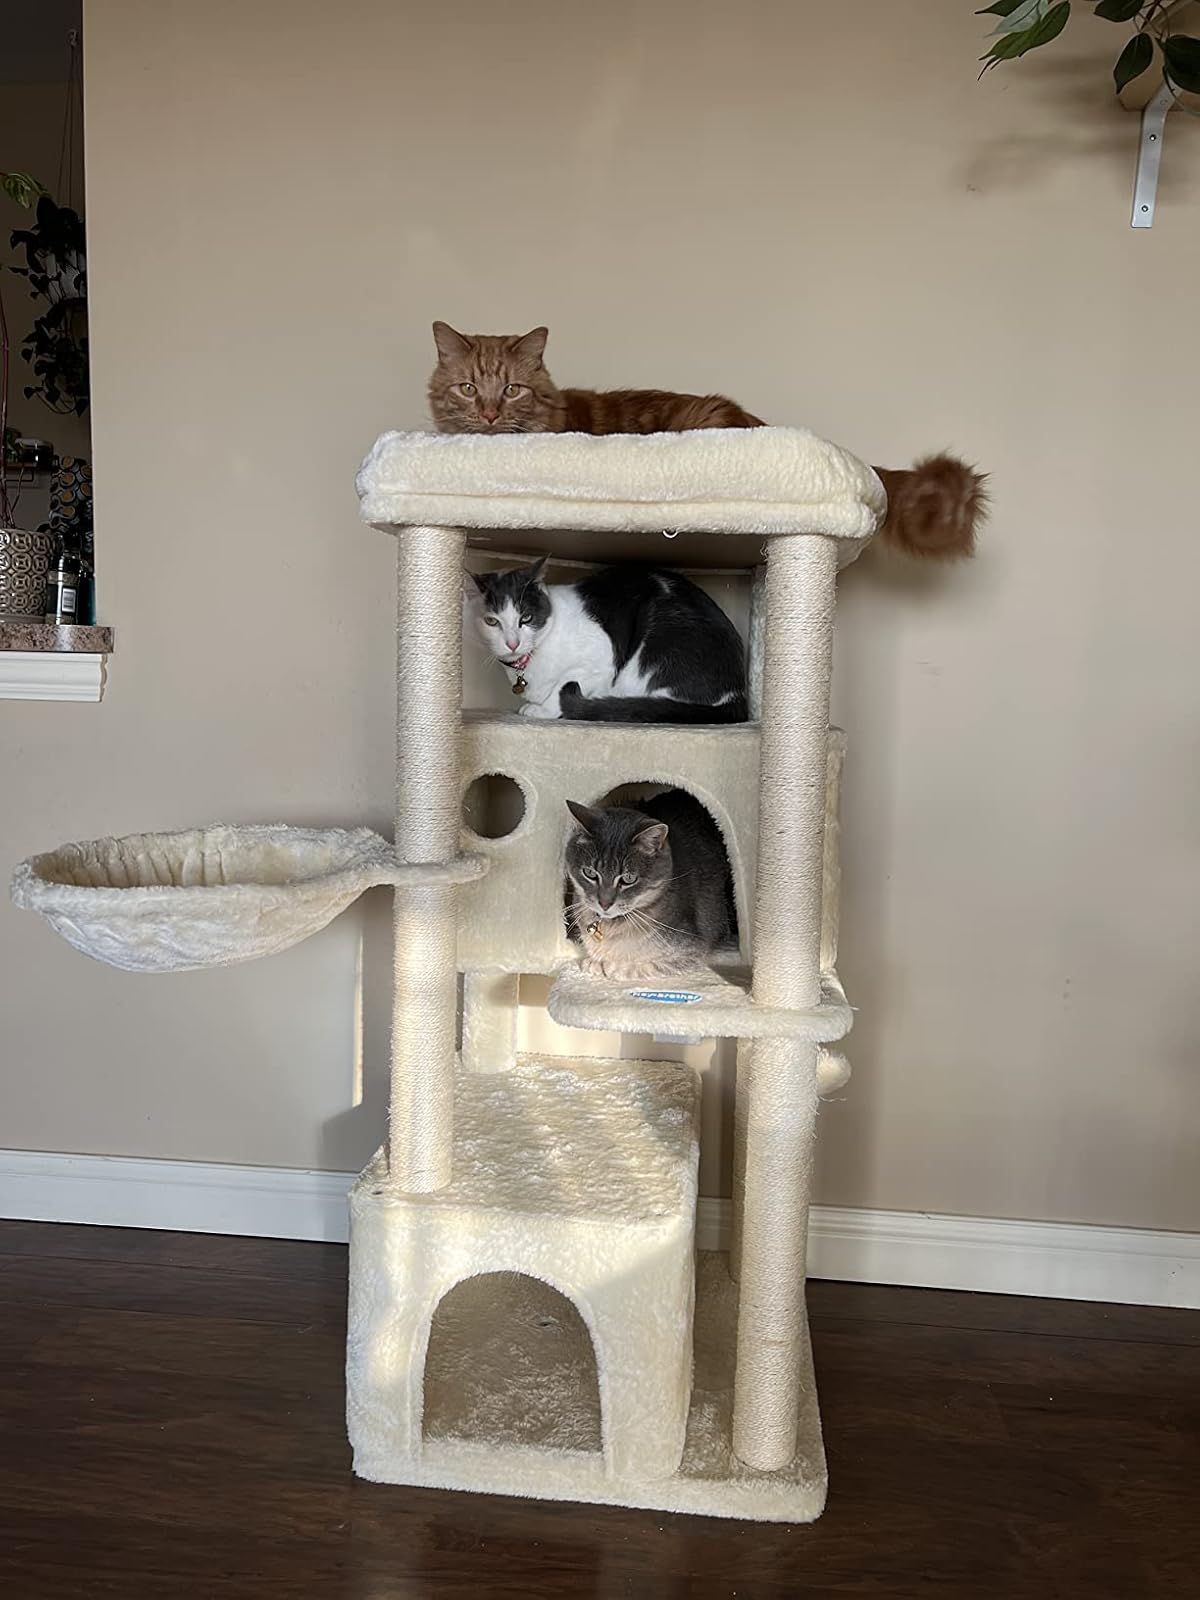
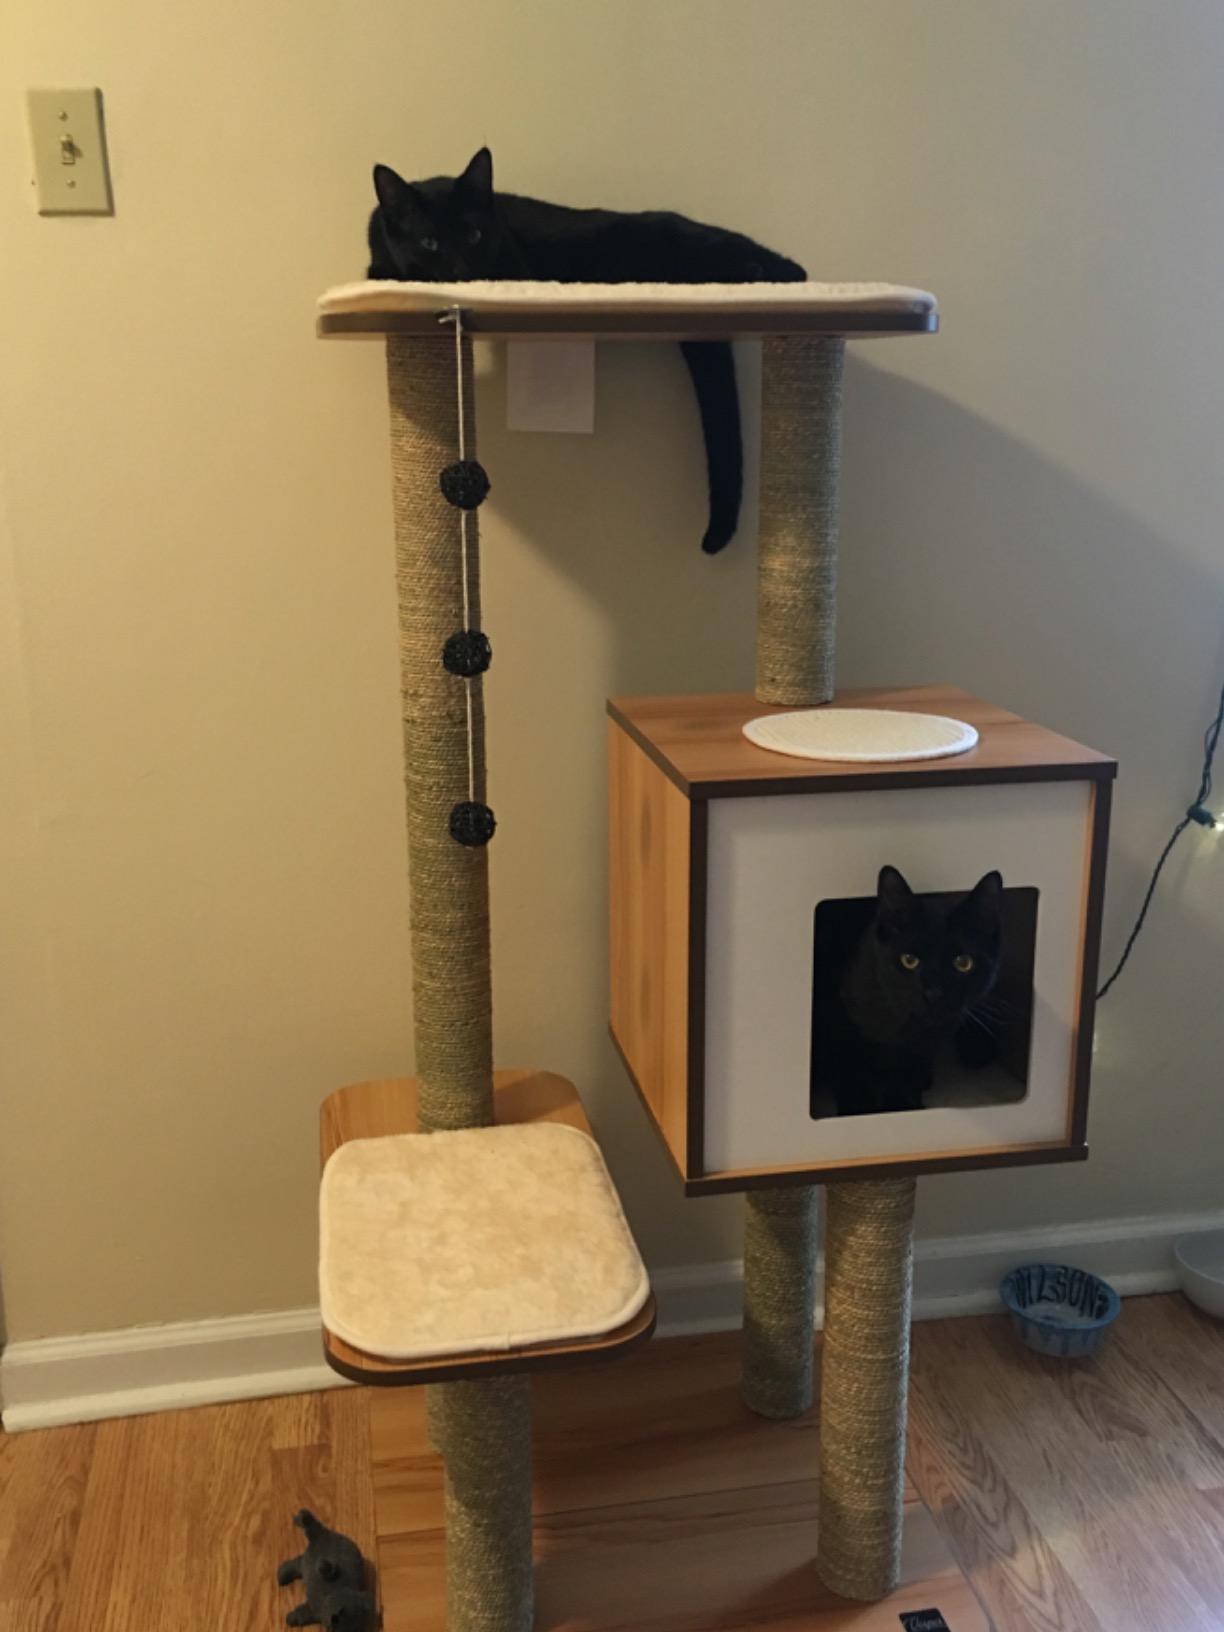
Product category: items_cat tree
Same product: no